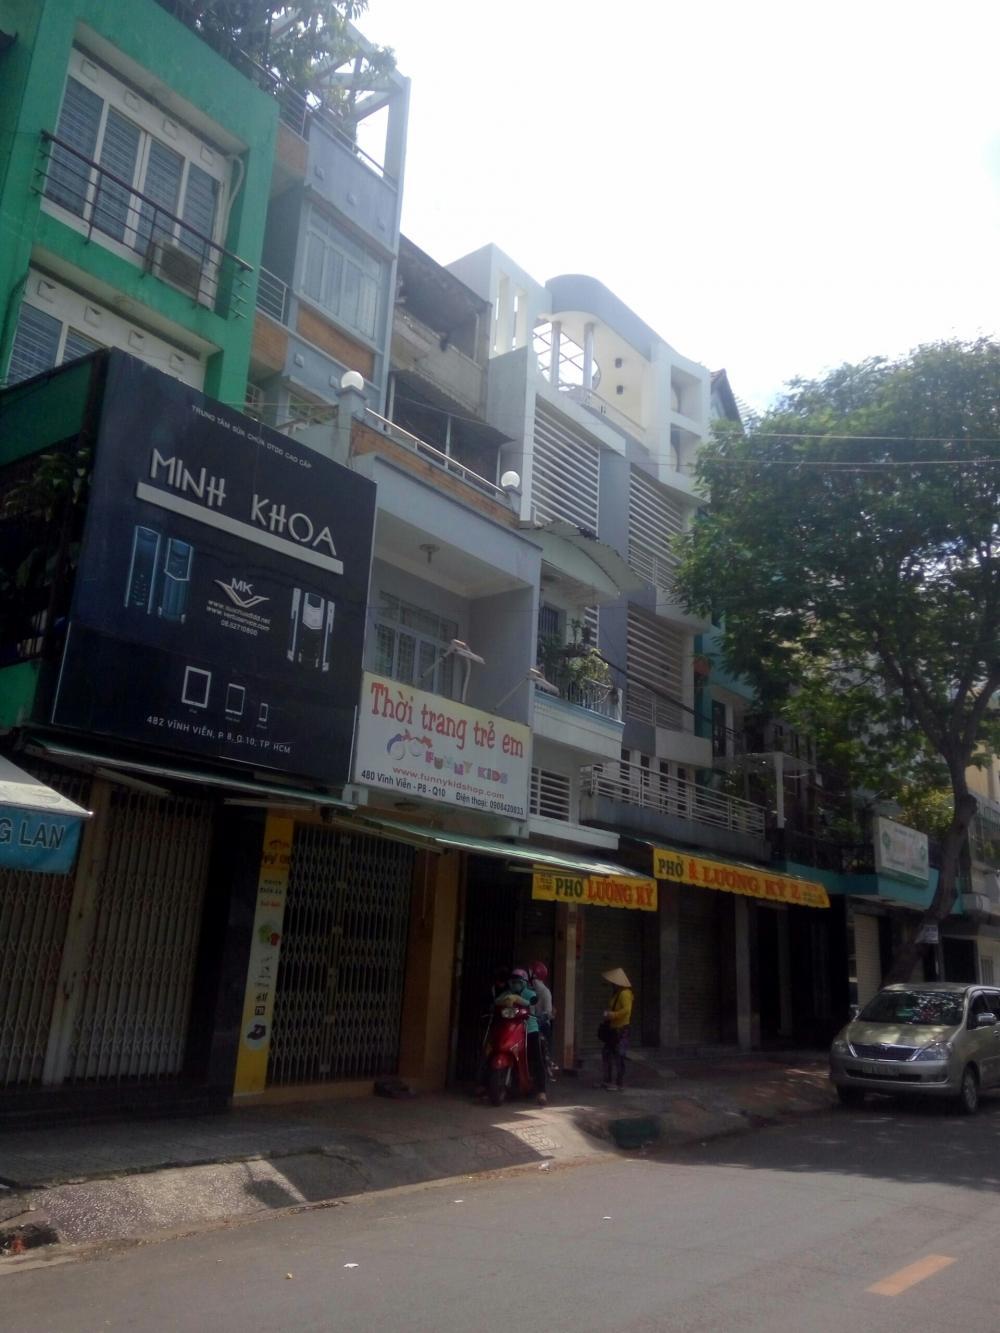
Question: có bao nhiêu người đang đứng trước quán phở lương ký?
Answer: ba người